Franklin, Iowa

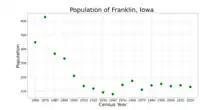
The population of Franklin, Iowa from US census data

As of the census of 2020, there were 131 people, 46 households, and 36 families residing in the city. The population density was 841.6 inhabitants per square mile (325.0/km). There were 61 housing units at an average density of 391.9 per square mile (151.3/km). The racial makeup of the city was 93.1% White, 0.0% Black or African American, 0.0% Native American, 0.0% Asian, 0.0% Pacific Islander, 0.8% from other races and 6.1% from two or more races. Hispanic or Latino persons of any race comprised 3.1% of the population.